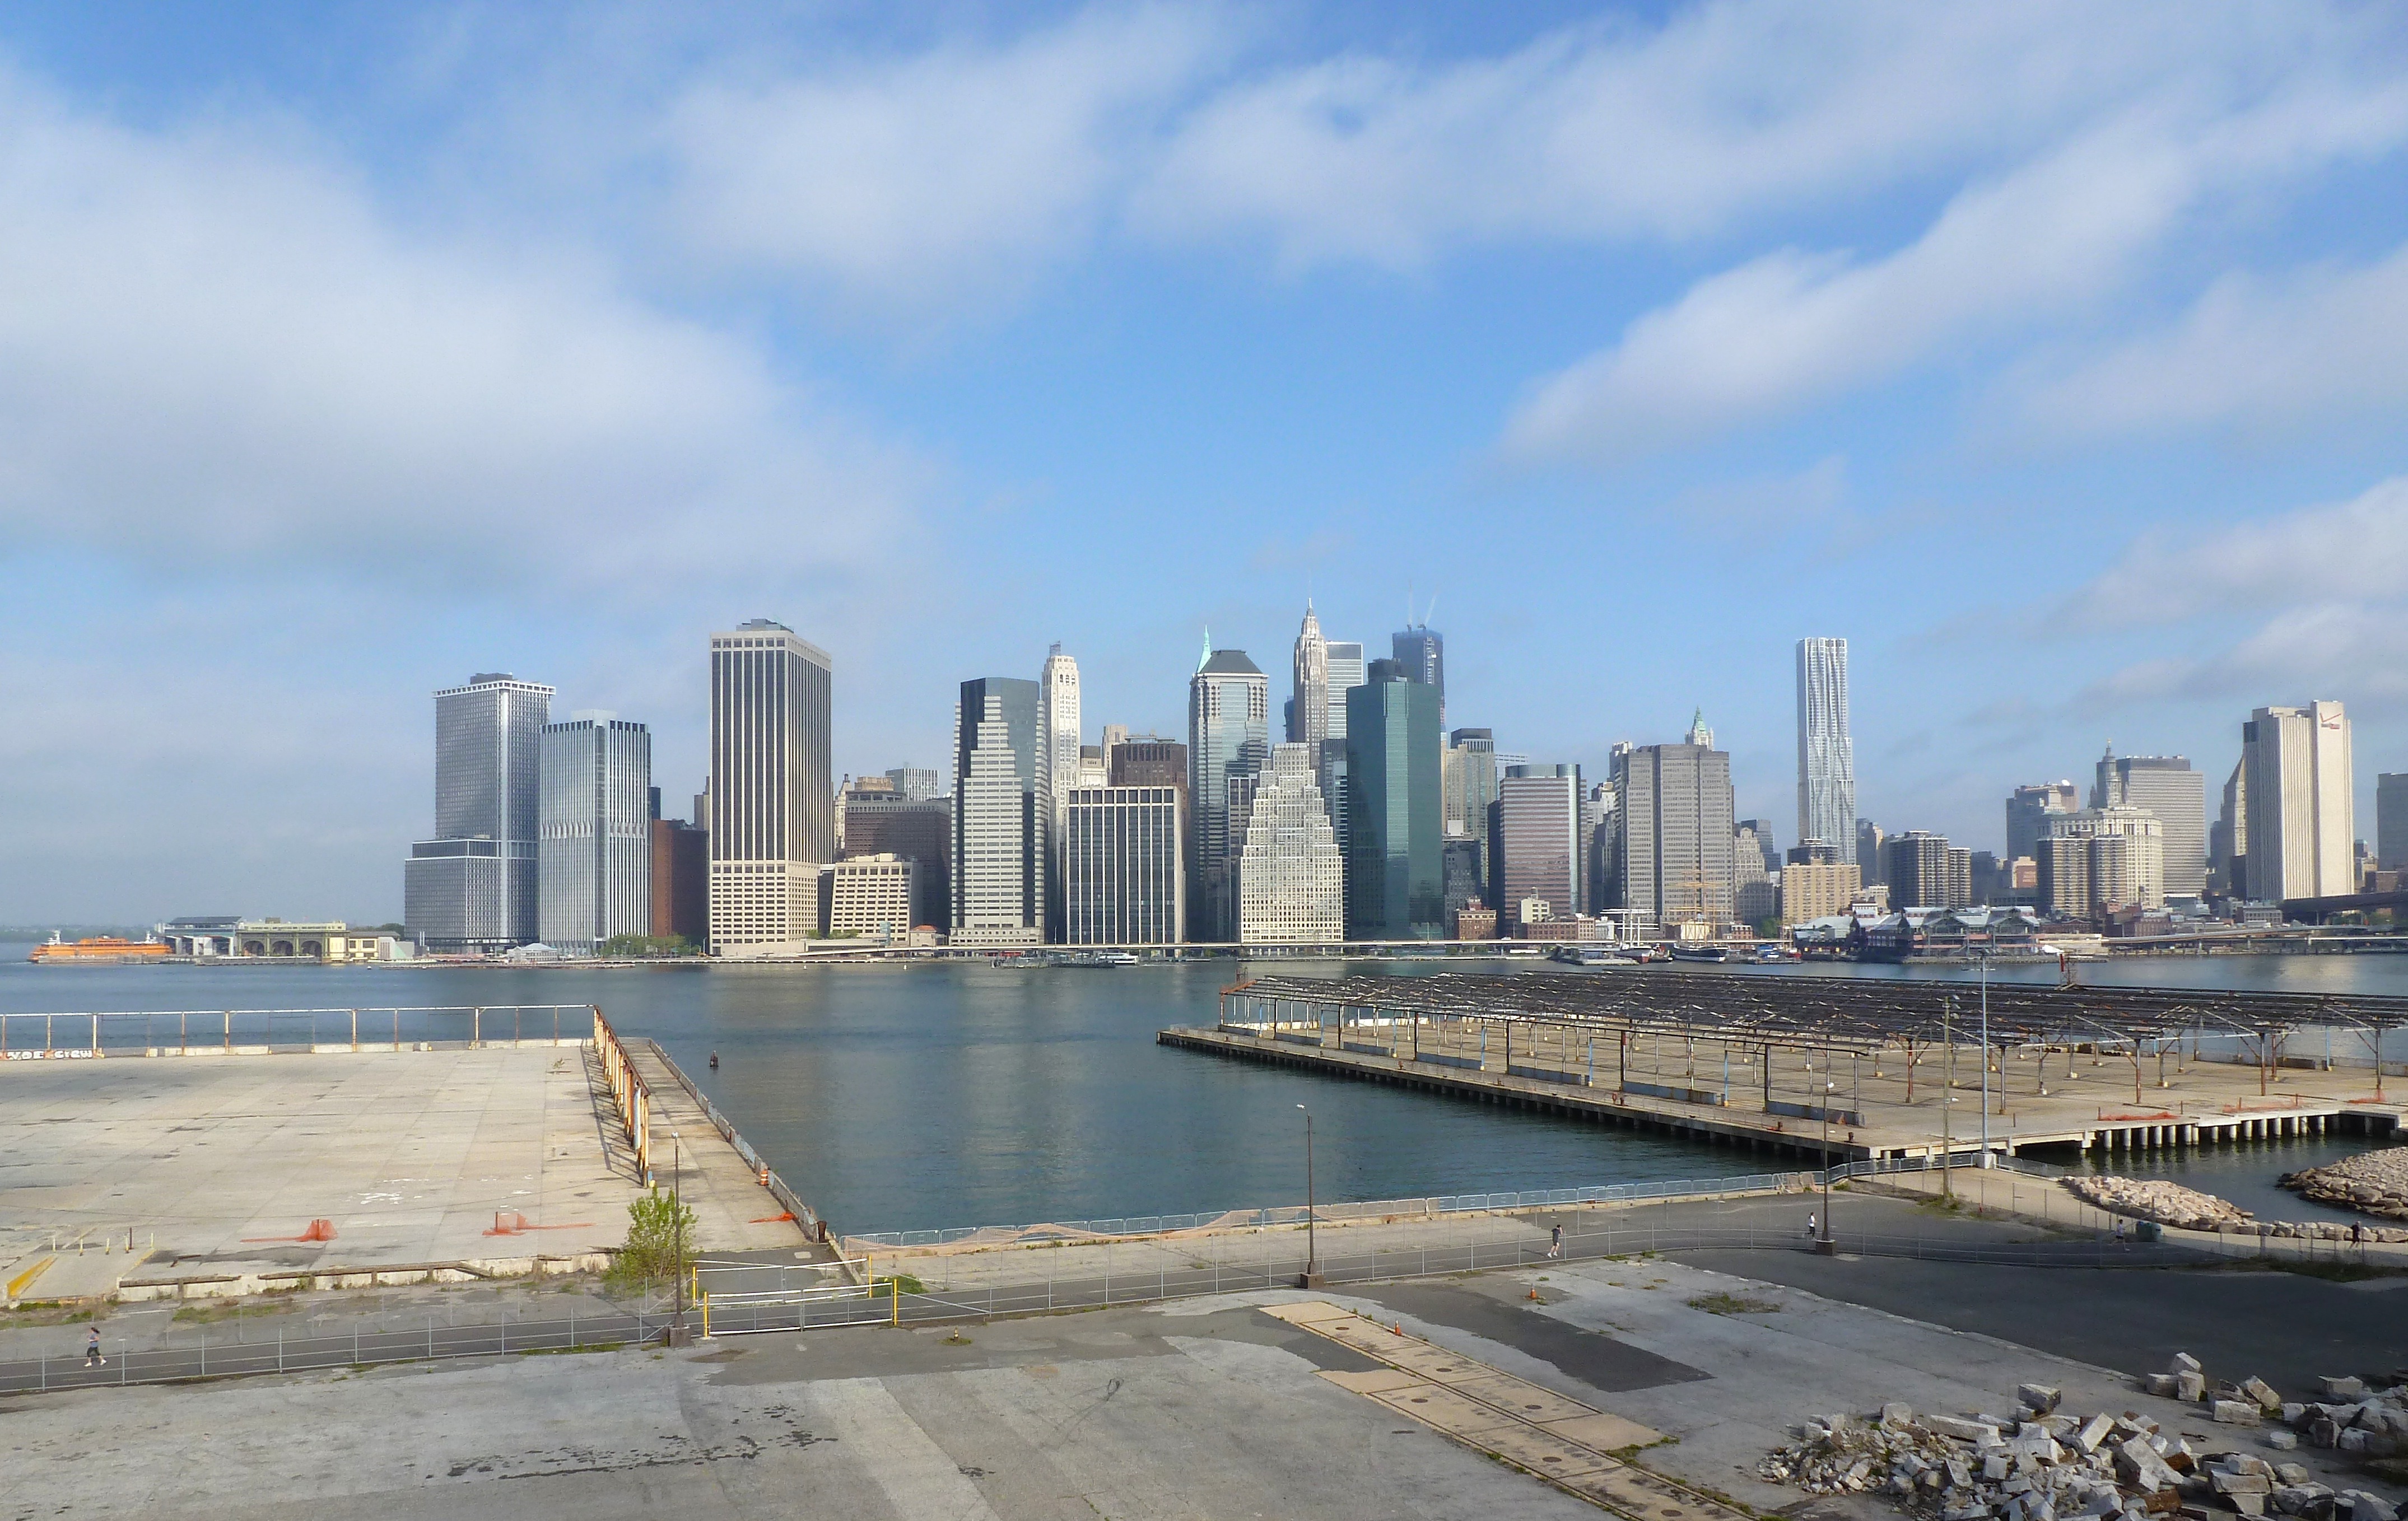
sea, coast, water, horizon, architecture, sky, bridge, skyline, city, skyscraper, urban, pier, new york city, cityscape, panorama, downtown, reflection, tower, landmark, harbor, brooklyn, port, tower block, outside, clouds, skyscrapers, buildings, metropolis, cities, urban area, geographical feature, human settlement, metropolitan area